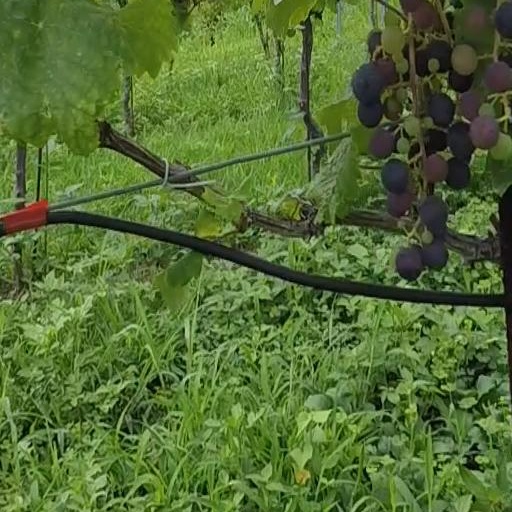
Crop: grape